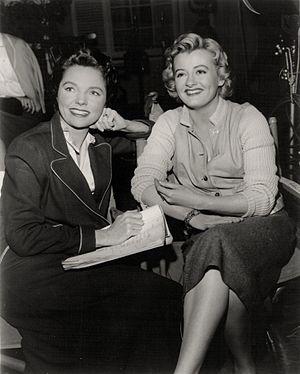
Constance Ford est une actrice américaine, née le 1ᵉʳ juillet 1923 à New York - morte le 26 février 1993 dans cette même ville.